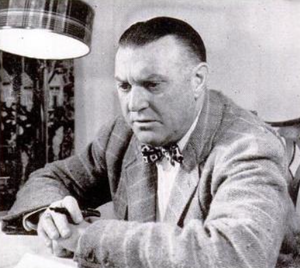
Kenneth Lewis Roberts, né le 8 décembre 1885 à Kennebunk, Maine, États-Unis, mort le 21 juillet 1957, est un auteur américain de romans historiques.